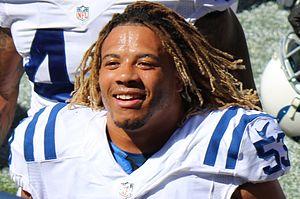
Edwin Joseph Jackson est un joueur américain de football américain, né le 19 décembre 1991 à Atlanta et mort le 4 février 2018 à Indianapolis.